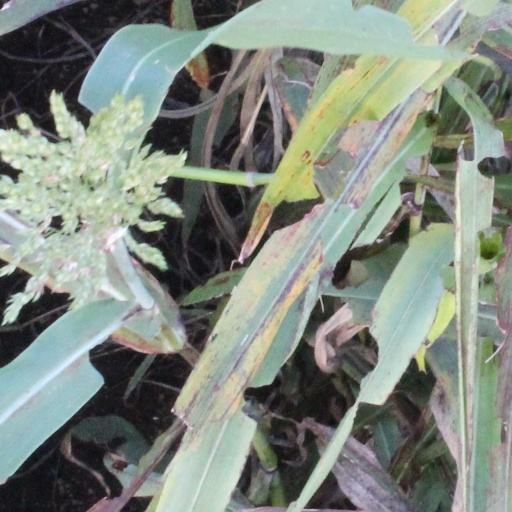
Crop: sorghum